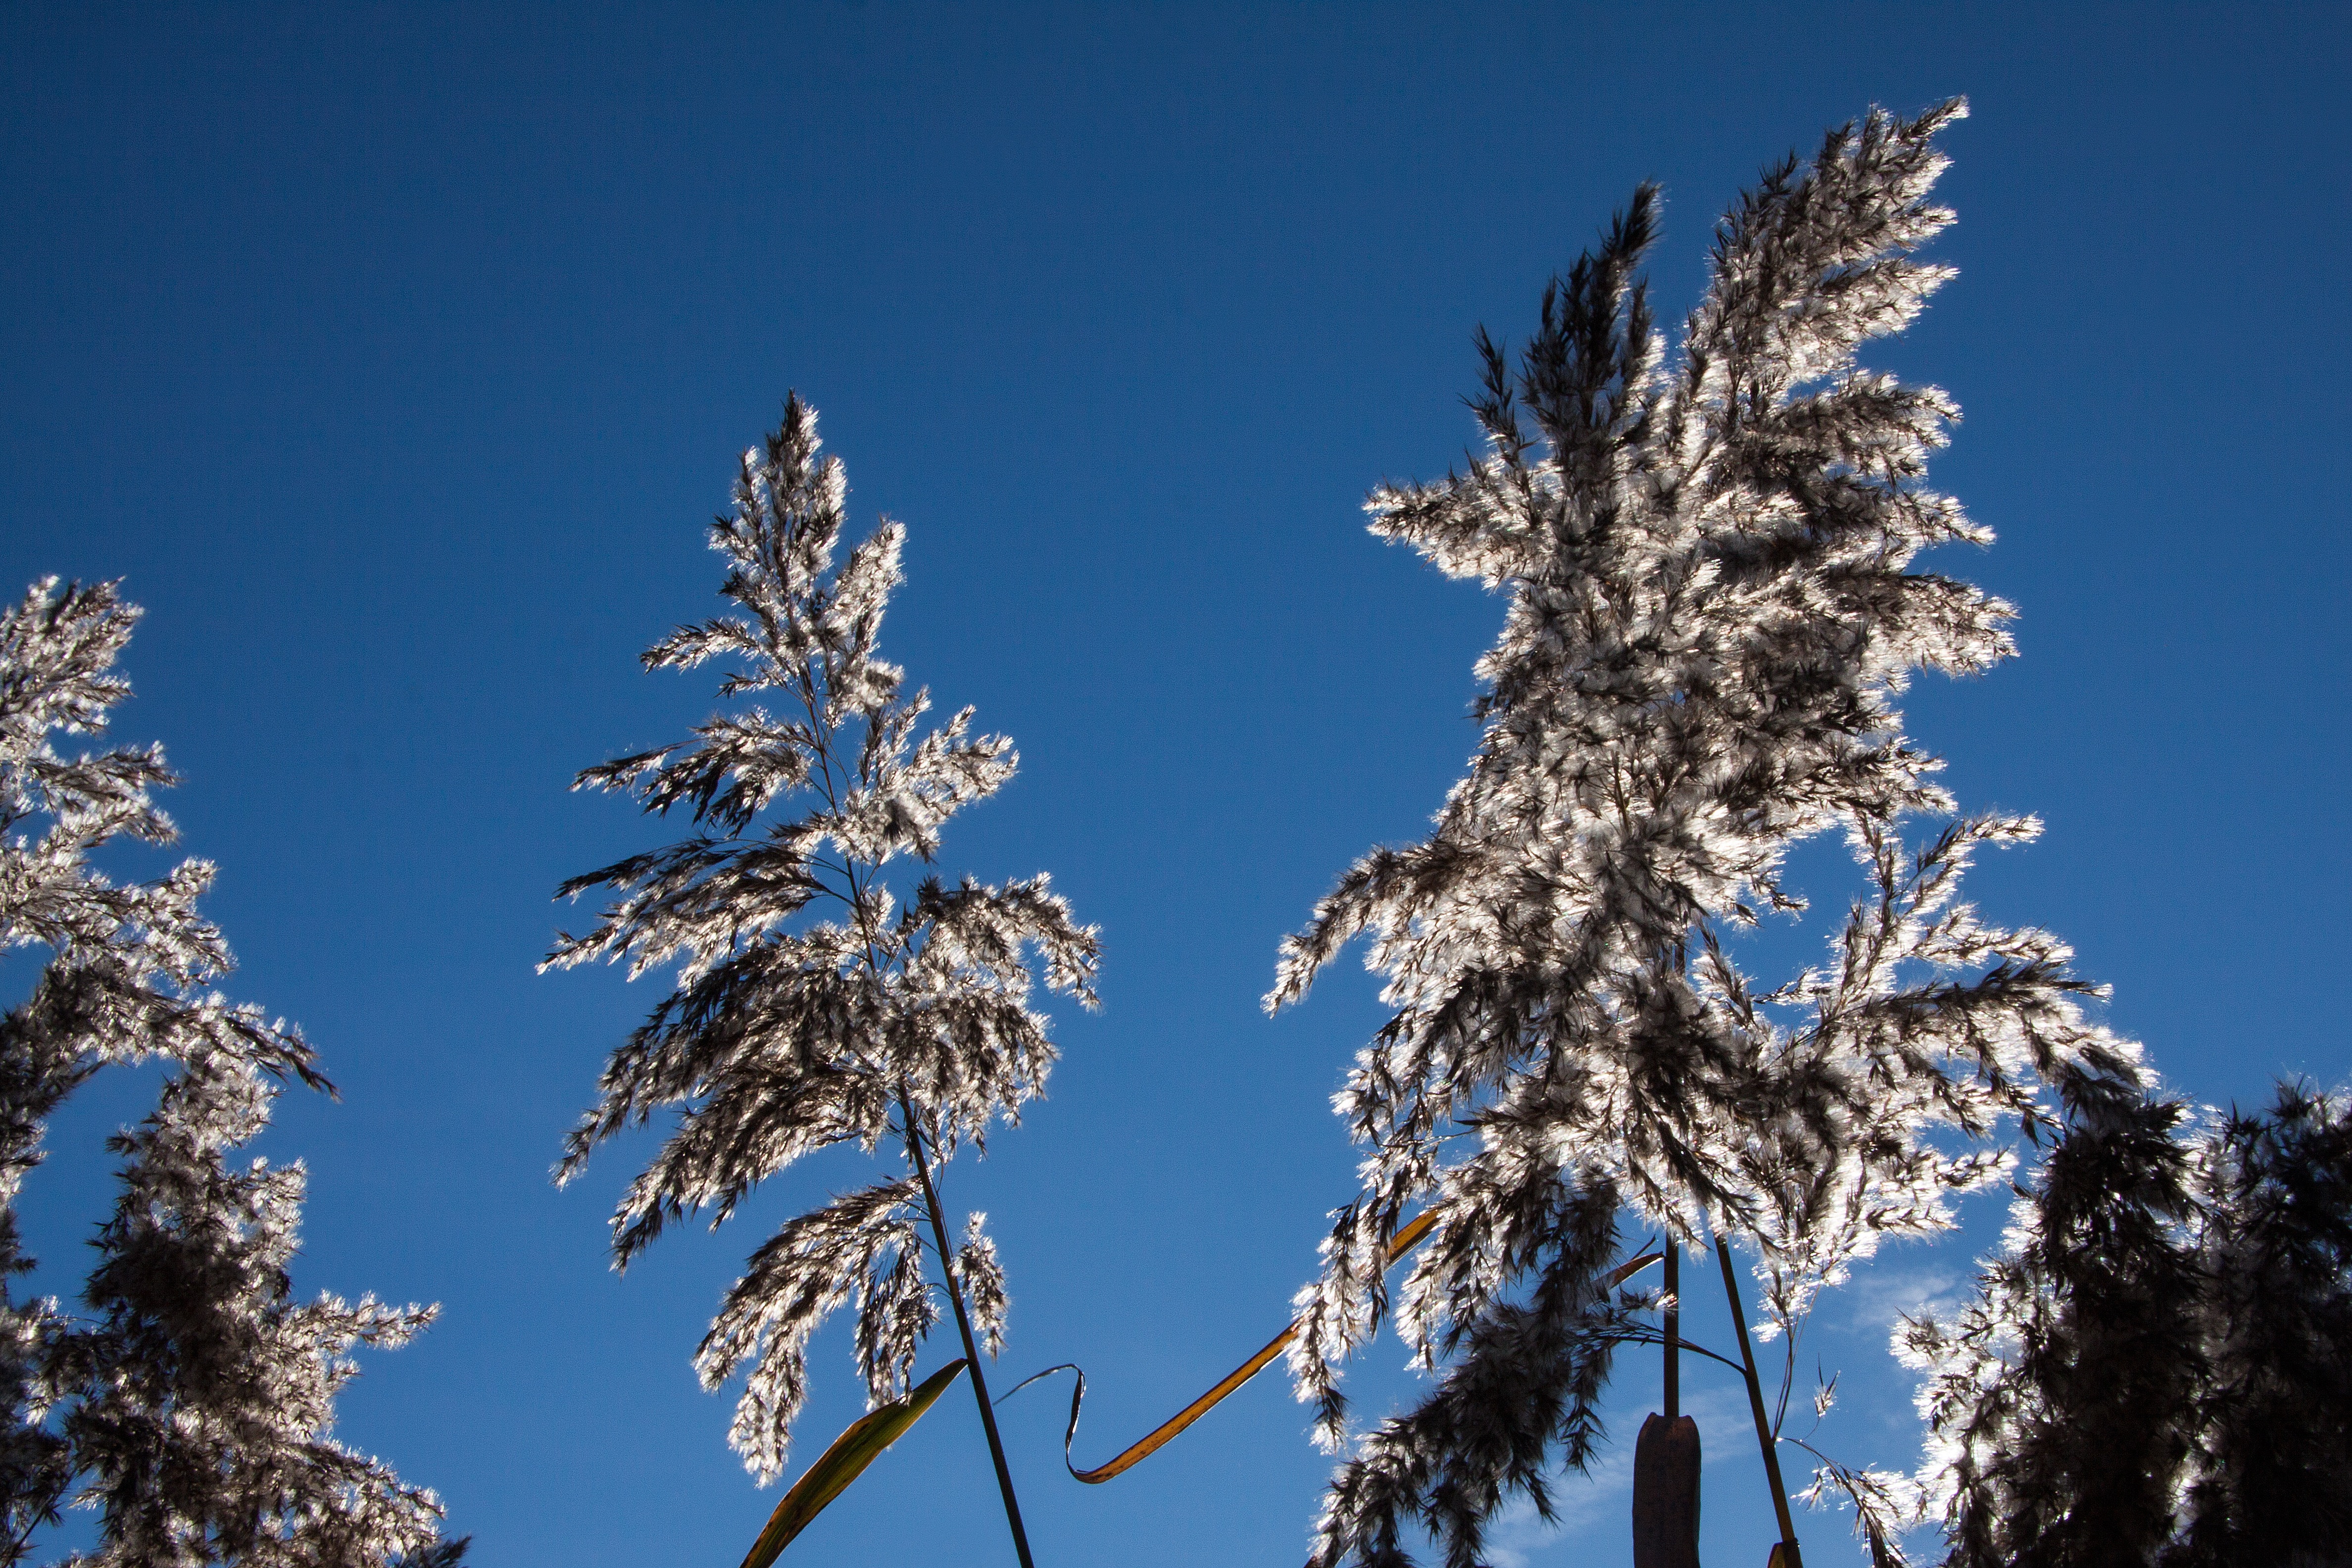
tree, nature, grass, branch, snow, winter, plant, sky, sunlight, frost, reed, daytime, pine, evergreen, autumn, blue, fir, flora, conifer, spruce, bright, larch, freezing, poaceae, back light, bluegrass, pine family, marsh plant, phragmites australis, long dust threads, grass family, atmosphere of earth